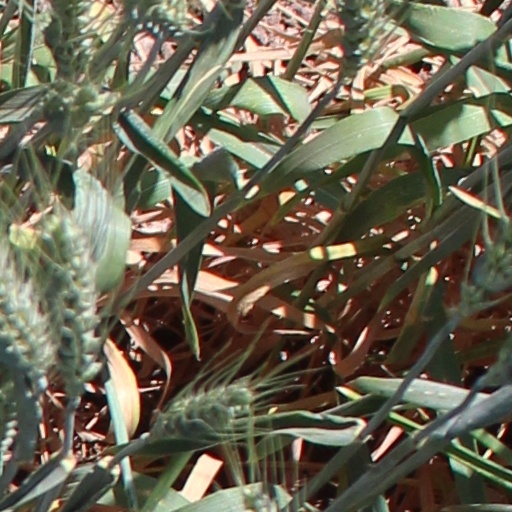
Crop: wheat